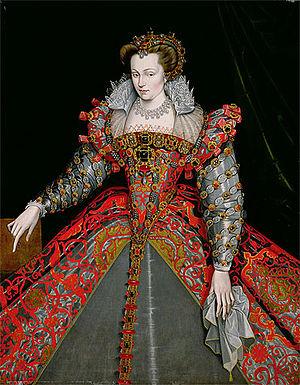
Le titre de reine douairière de France est porté par les veuves des rois de France qui se voient attribuer au décès de leur mari un douaire qui leur assure des revenus et qu'elles conservent jusqu'à leur mort.
Chinon est une commune française située dans le département d'Indre-et-Loire, en région Centre-Val de Loire. C'est l'une des deux sous-préfectures d’Indre-et-Loire. Ses habitants s’appellent les Chinonais.
Louise de Lorraine-Vaudémont, ou Louise de Lorraine, est issue de la branche de Vaudémont, branche cadette de la maison de Lorraine. Cousine des Guise et du duc Charles III de Lorraine, elle a été reine de France de 1575 à 1589 et reine de Pologne et grande-duchesse de Lituanie en 1575, à la suite de son mariage avec Henri III de France.
La reine de France est l'épouse du roi de France.